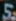
Number: 5